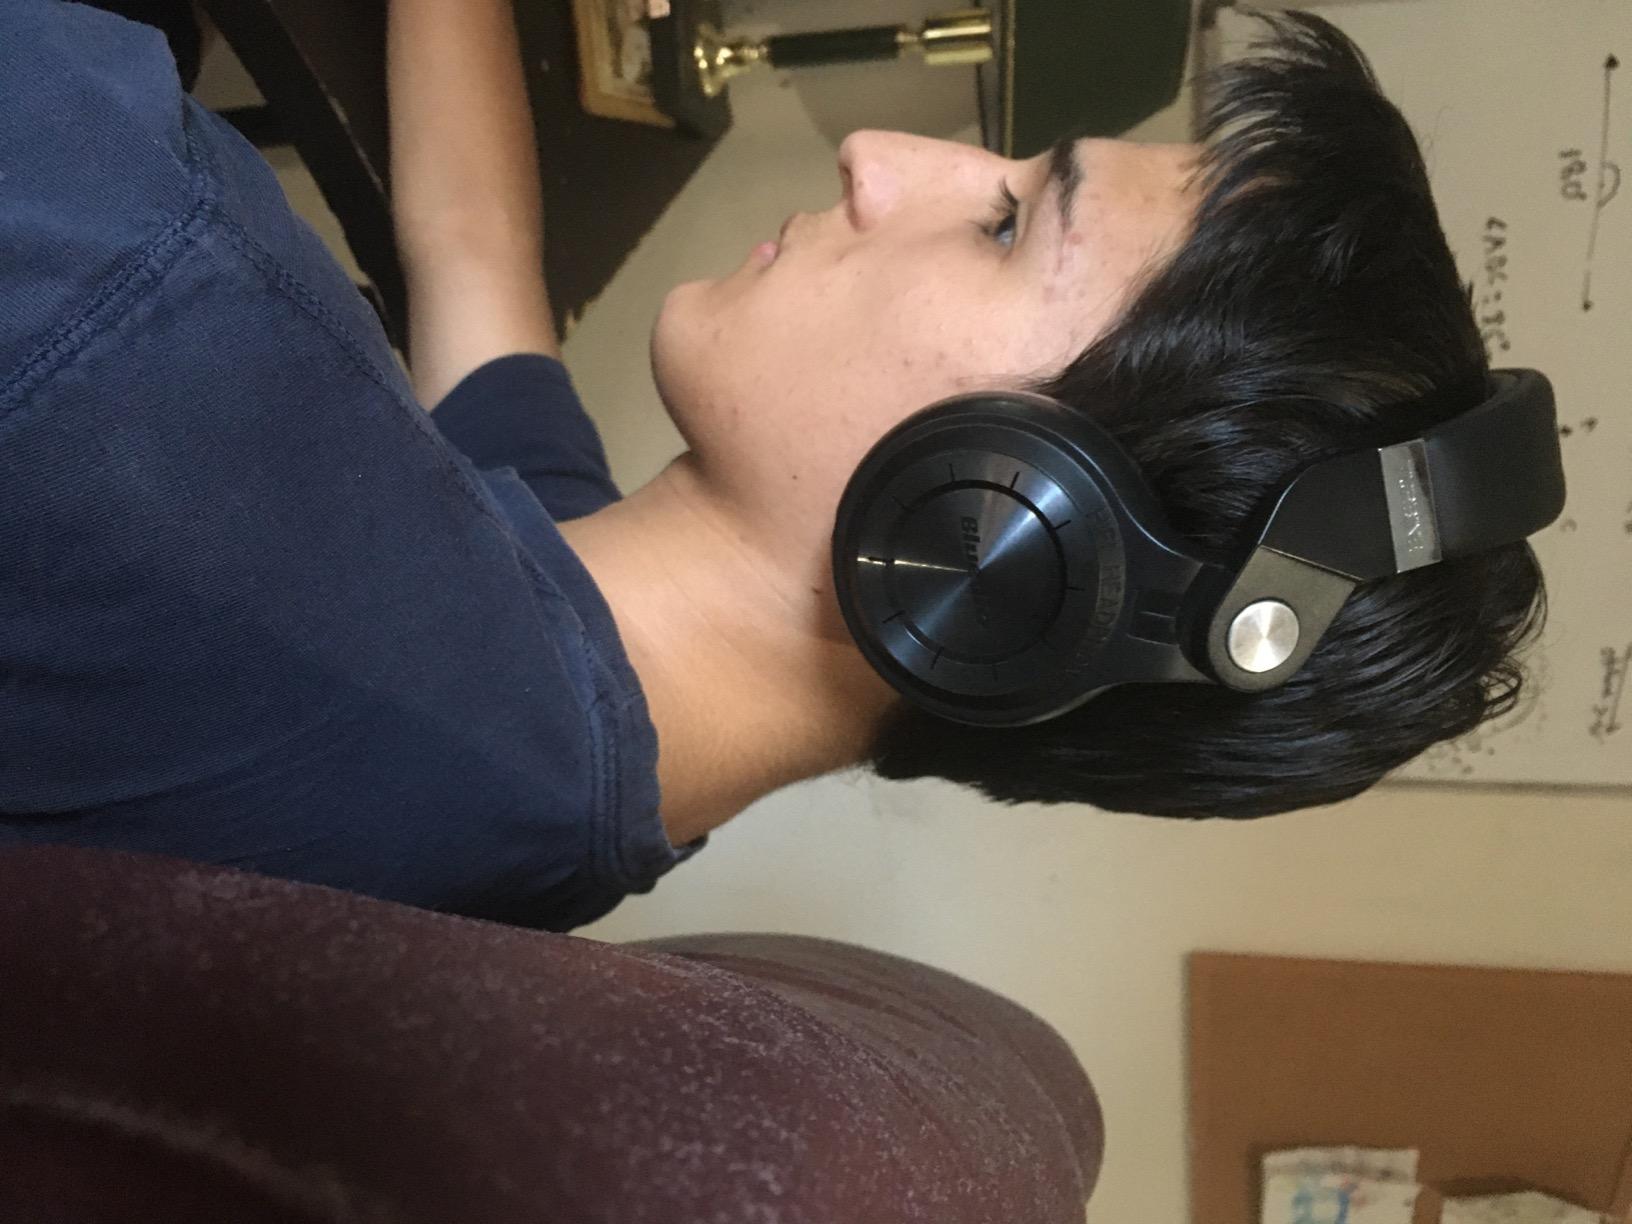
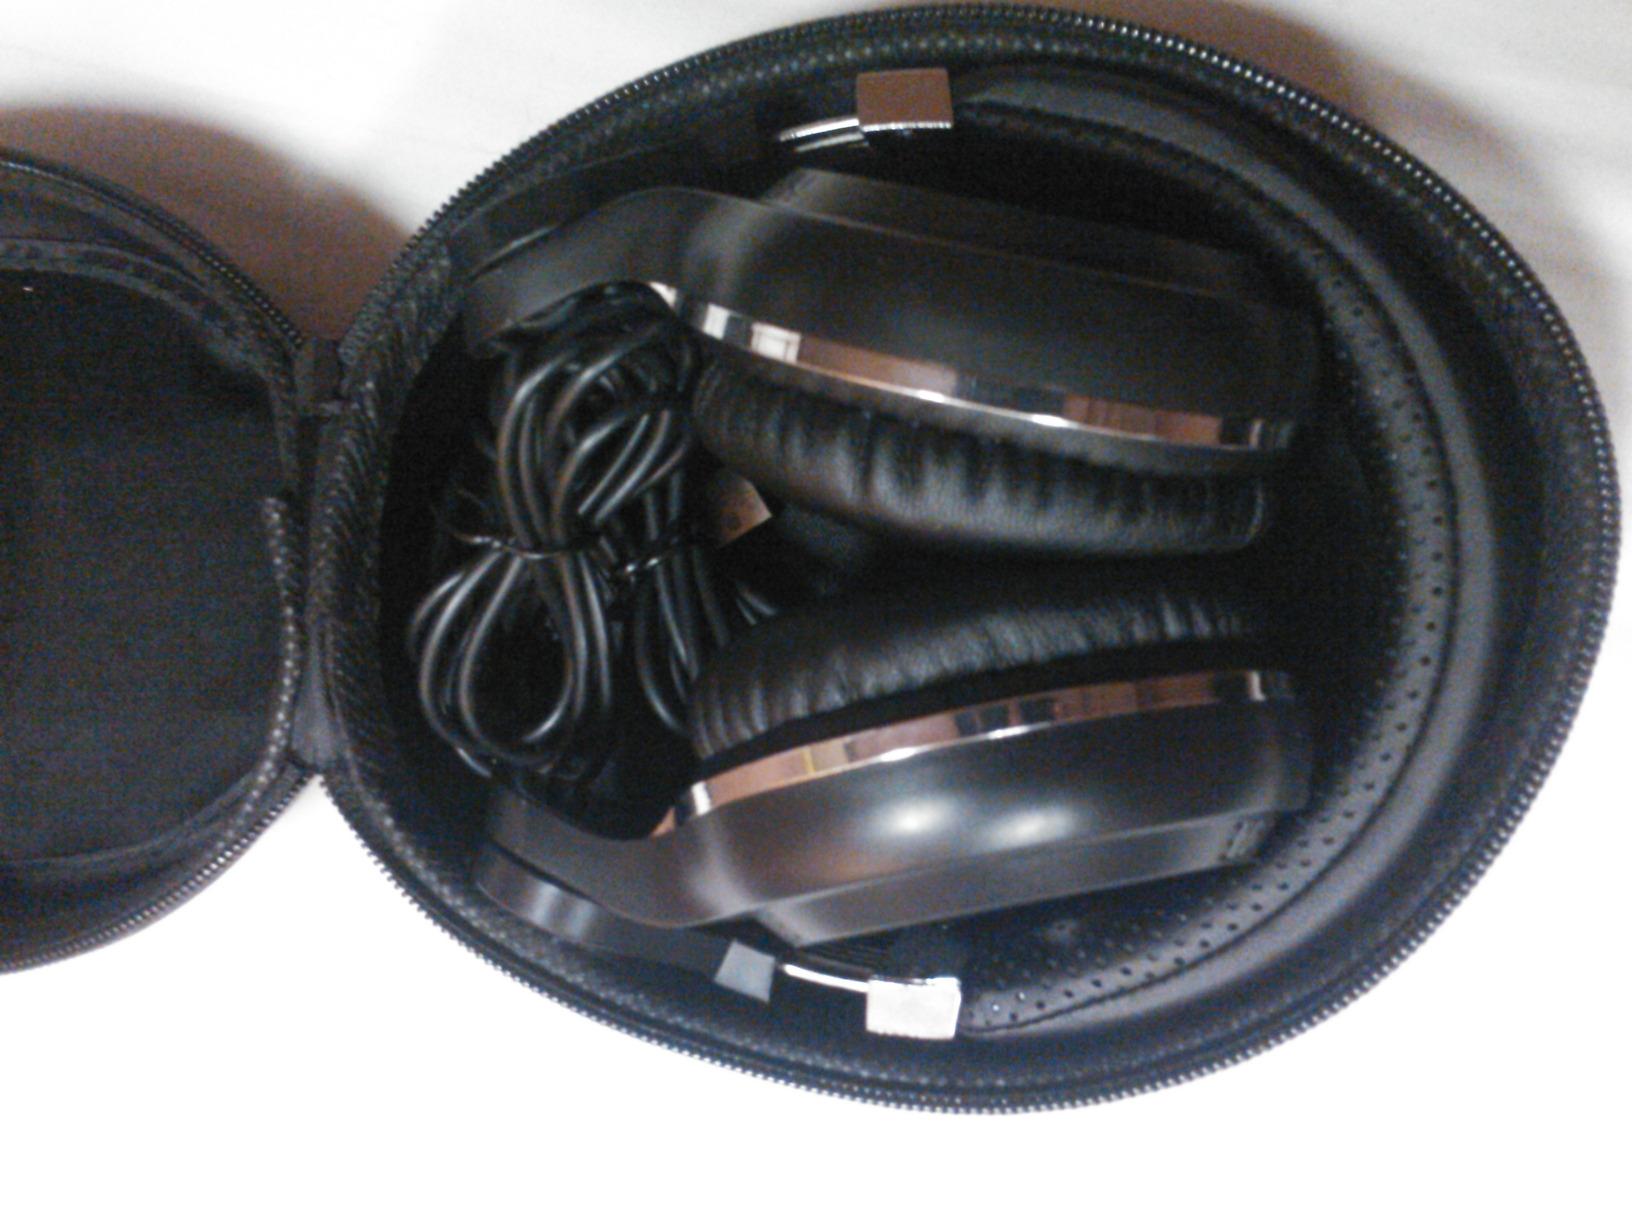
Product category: headphones
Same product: yes